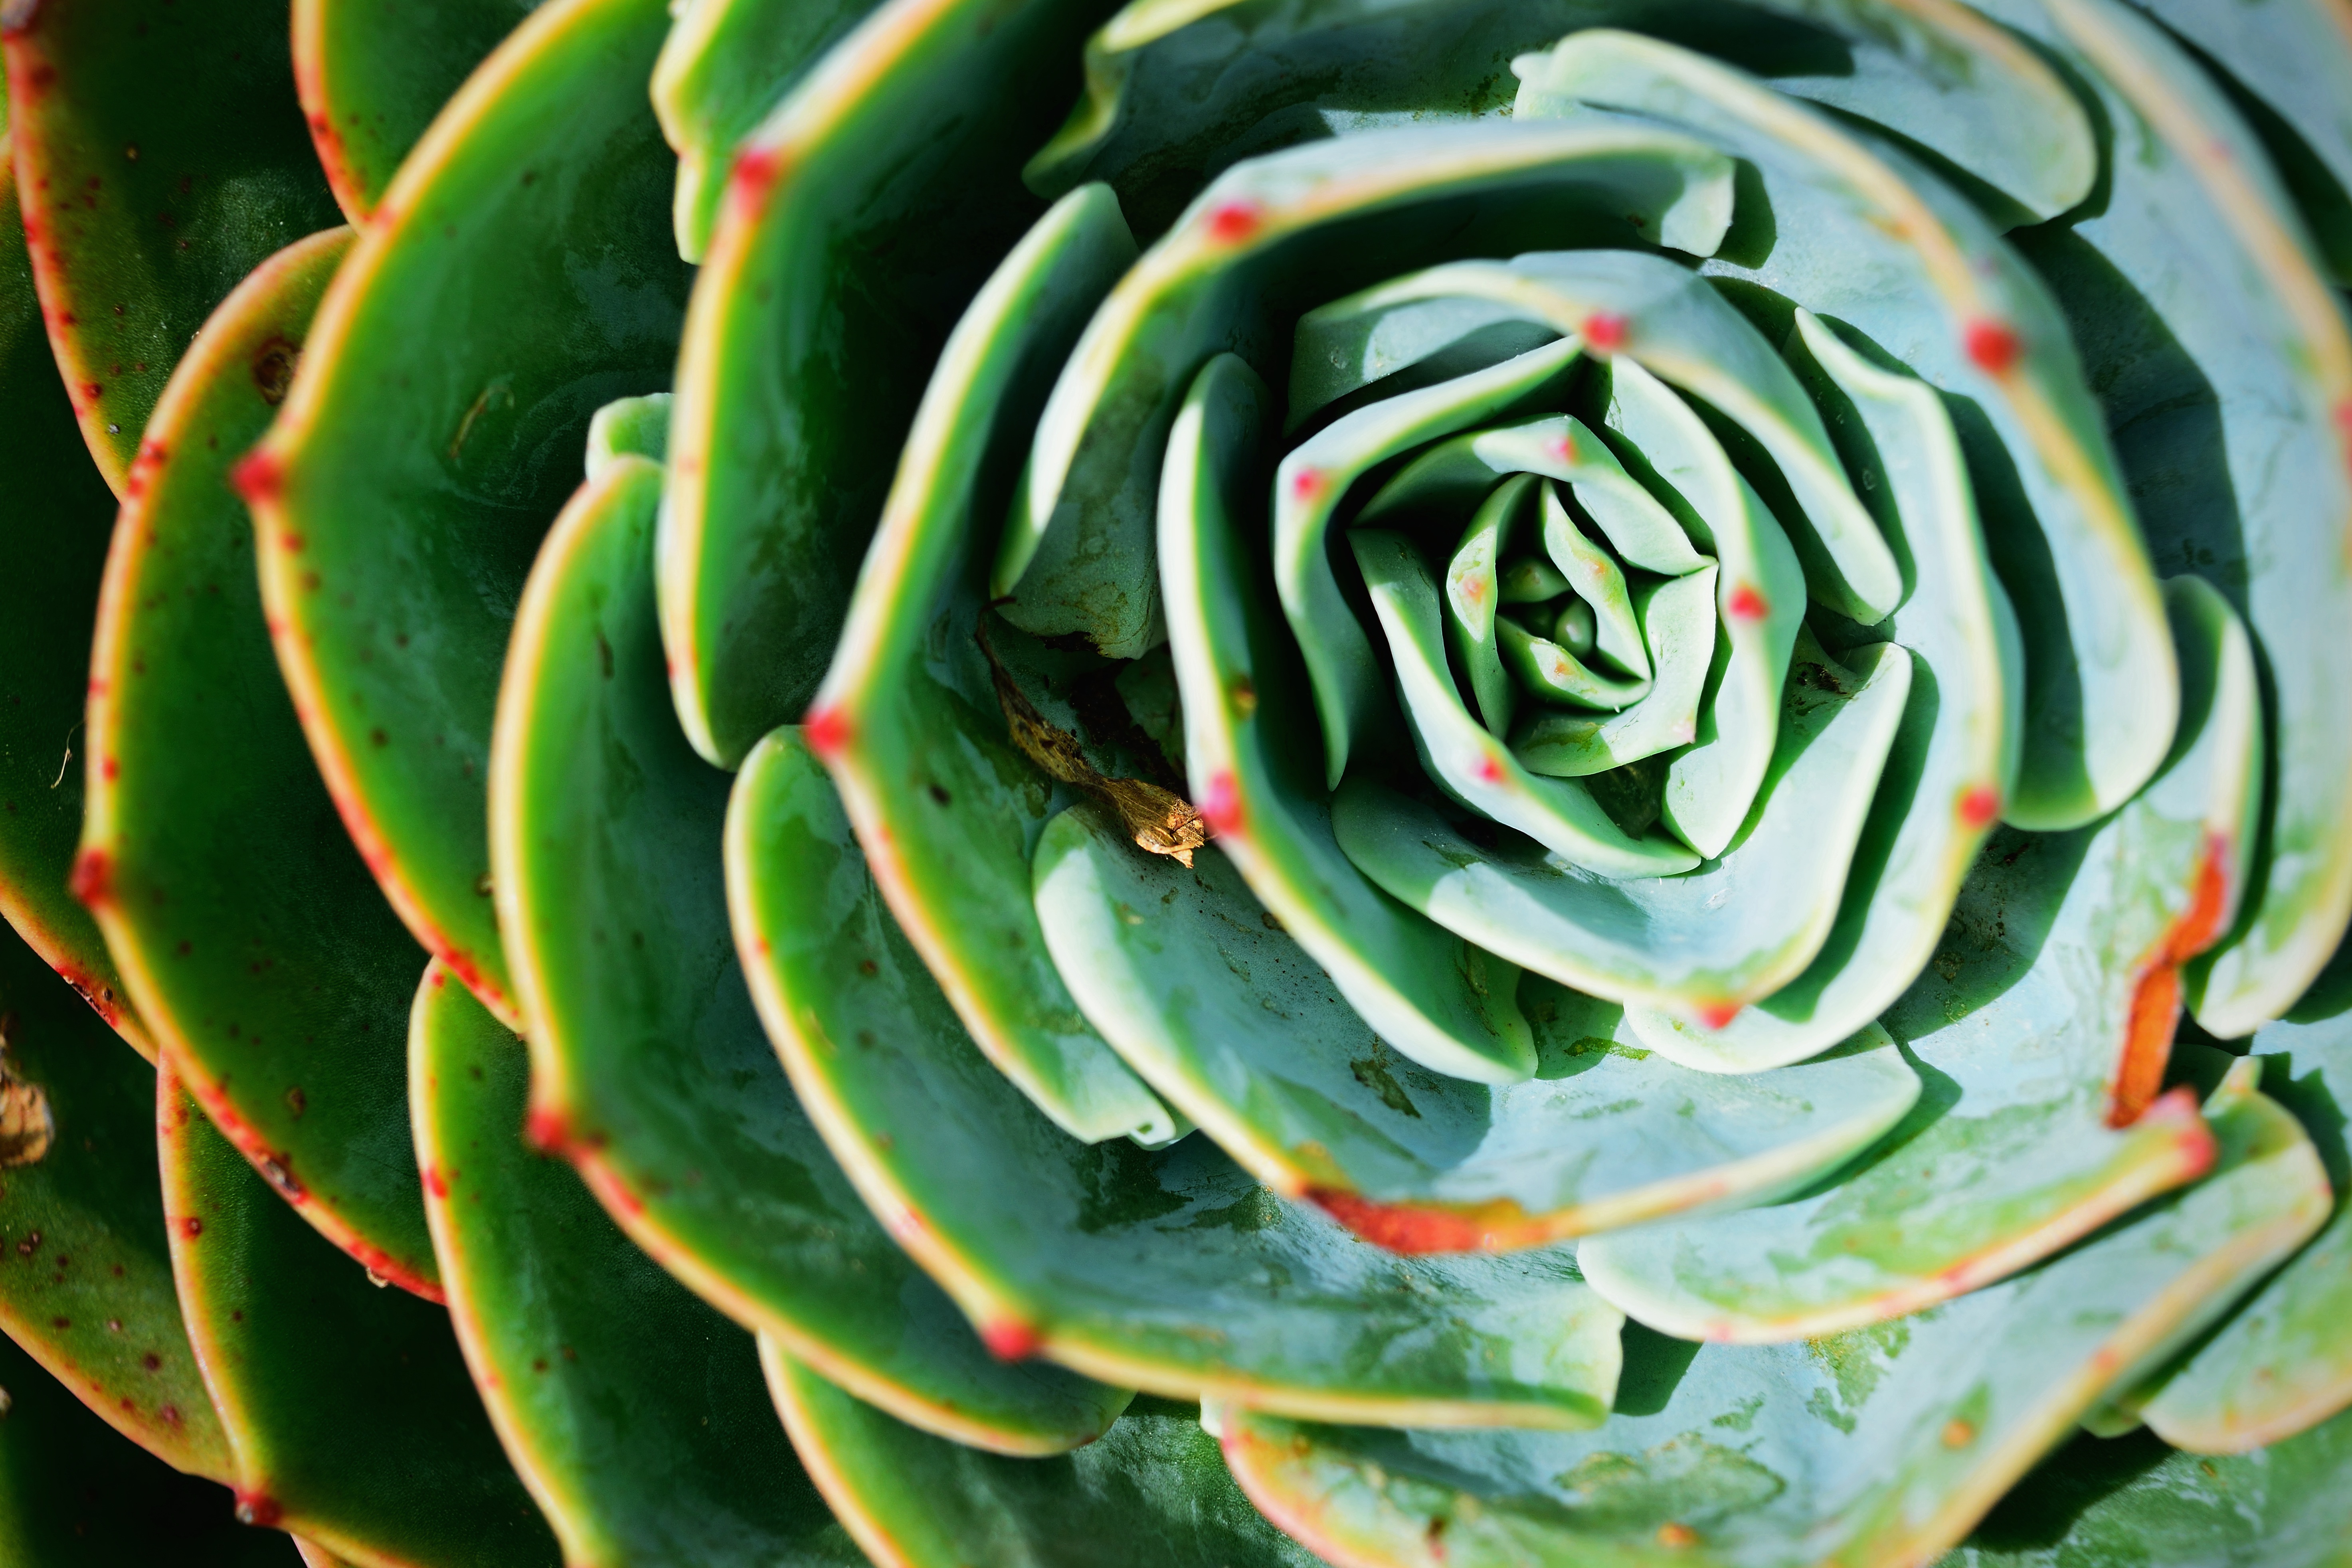
plant, flower, food, green, produce, botany, flora, floristry, flowering plant, plant stem, land plant